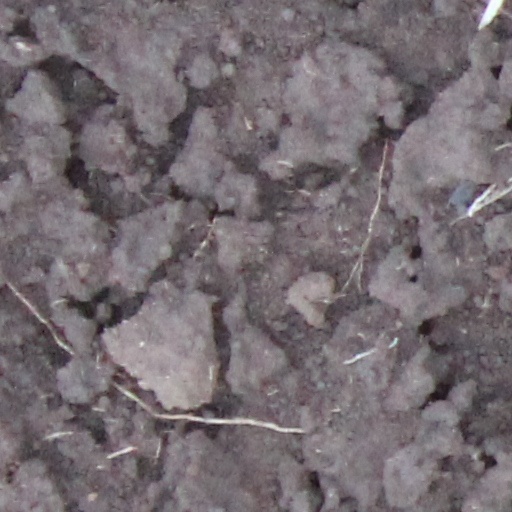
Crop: wheat